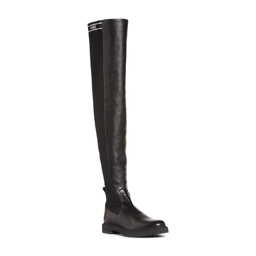
main image - logo over garment